Recording the Beatles

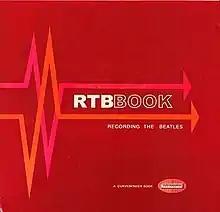
First edition

Recording The Beatles: The Studio Equipment and Techniques Used To Create Their Classic Albums is a book by Kevin Ryan and Brian Kehew, published by Curvebender Publishing in September 2006. Written over the course of a decade, the book addresses the technical side of the Beatles' sessions and was written with the assistance of many of the group's former engineers and technicians, chief among them Peter K. Burkowitz, designer of the REDD mixing console.